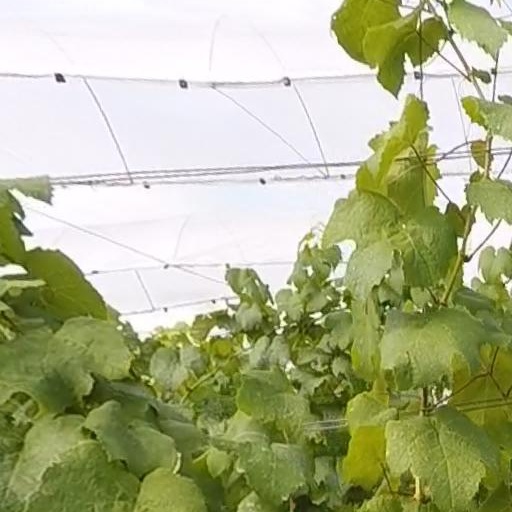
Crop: grape